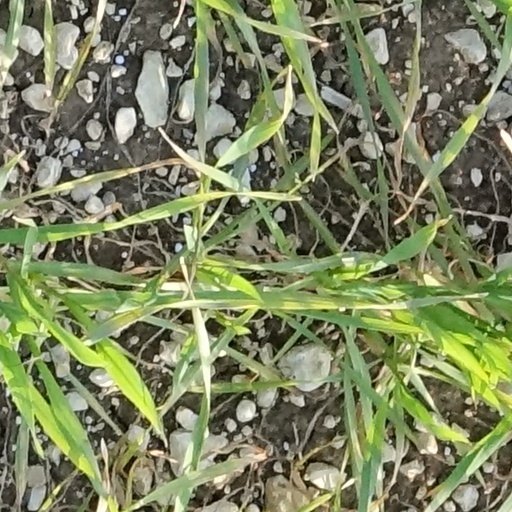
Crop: wheat